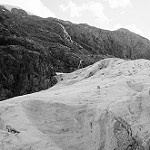
Label: B & W